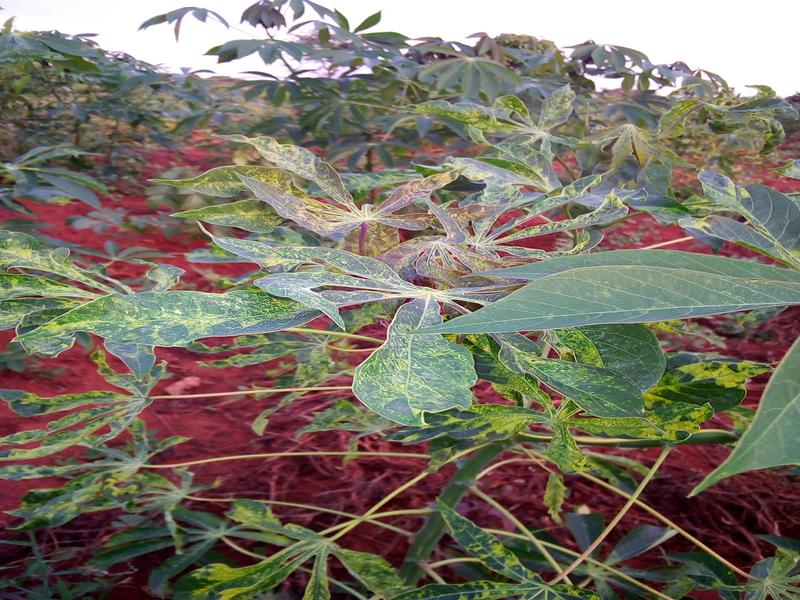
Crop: cassava
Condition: mosaic_disease